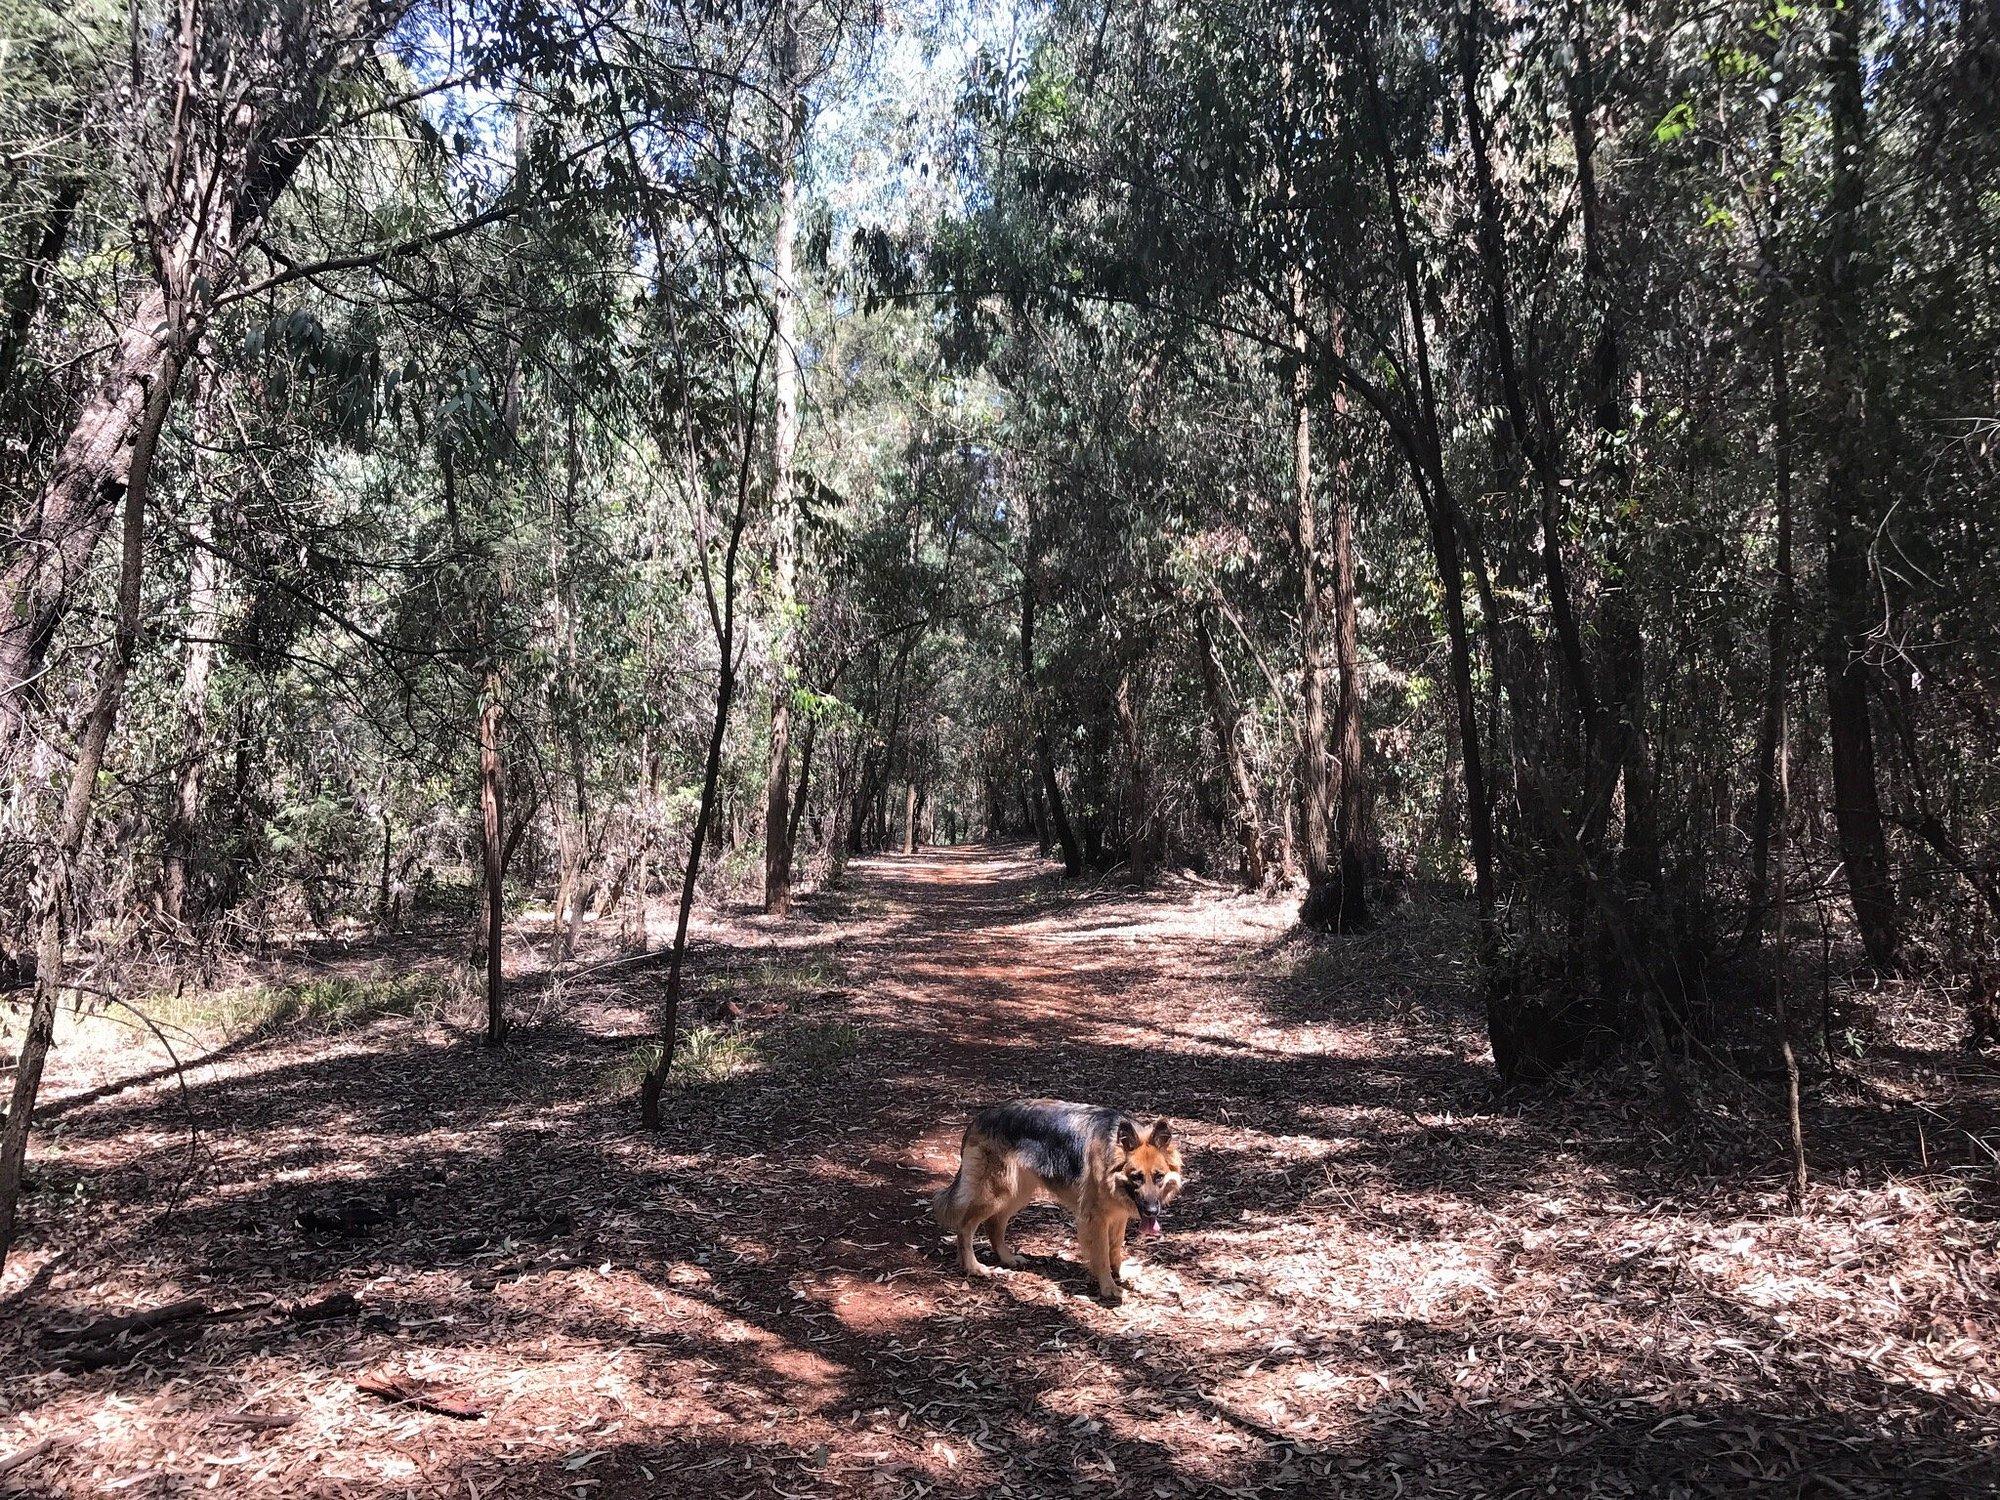
Sehemu ya misitu uliyo na miti mingi mikubwa ambapo katikati pakiwa na uwazi unaoonekana udongo, na huku katikati ya uwazi huo akionekana mbwa, mwenye rangi nyeusi akiwa amesimama.